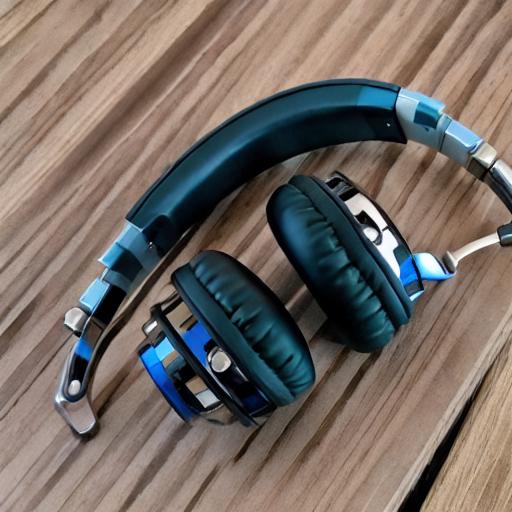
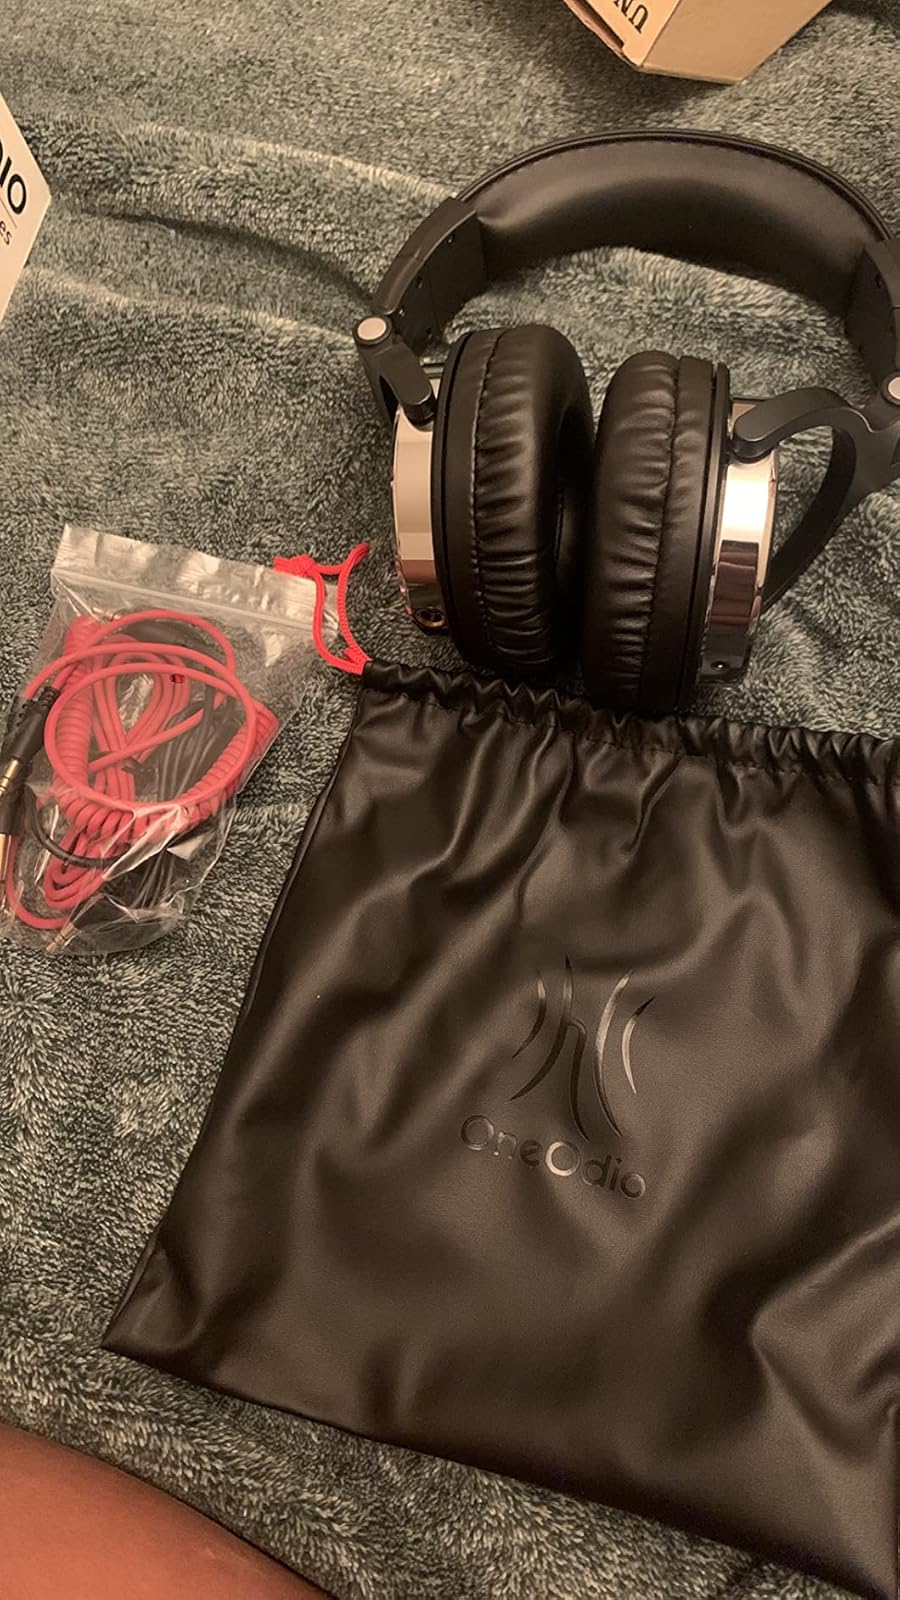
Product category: headphones
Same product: no